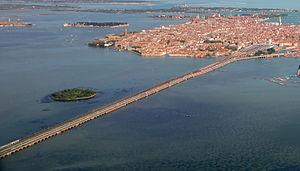
Le pont des Lagunes permet au chemin de fer de relier la gare de Venise-Santa-Lucia à la terre ferme. Il est parallèle au pont de la Liberté qui assure le trafic routier.
Le pont de la Liberté, ou Ponte della Libertà en italien, relie la ville de Venise à la terre ferme.
Le centre historique de Venise comprend 121 îles liés par 435 ponts. Cette liste reprend les noms vénitiens des principaux ponts de Venise par sestiere ou île.